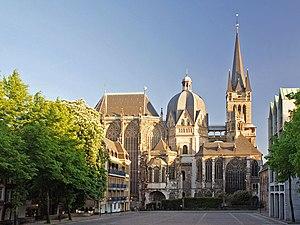
La cathédrale d'Aix-la-Chapelle, vue du nord le soir. La partie la plus ancienne fut construite vers l'an 800 en forme octogonale. Ici on peut la voir au centre. Le chœur à la gauche date du quatorzième siècle. Lietuvių: Katedra Achene